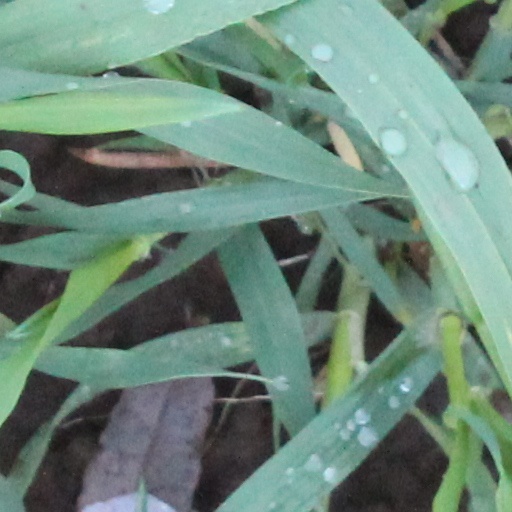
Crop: wheat